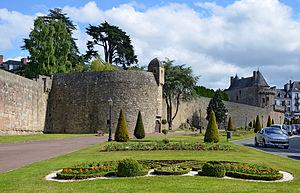
Remparts et jardin de Hennebont, Morbihan, France This building is indexed in the Base Mérimée, a database of architectural heritage maintained by the French Ministry of Culture,
Lorient Agglomération est une communauté d'agglomération française, située dans le département du Morbihan et la région Bretagne. Créée à la fin de l'année 1999 sous le nom Cap l'Orient, elle prend son nom actuel en 2012.